Tianlilu station

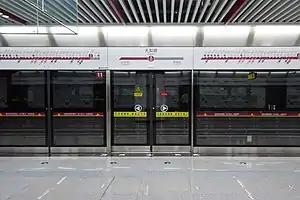

Tianlilu station is a station on Line 9 of Chongqing Rail Transit in Chongqing municipality, China, which opened in 2022. It is located in Shapingba District.